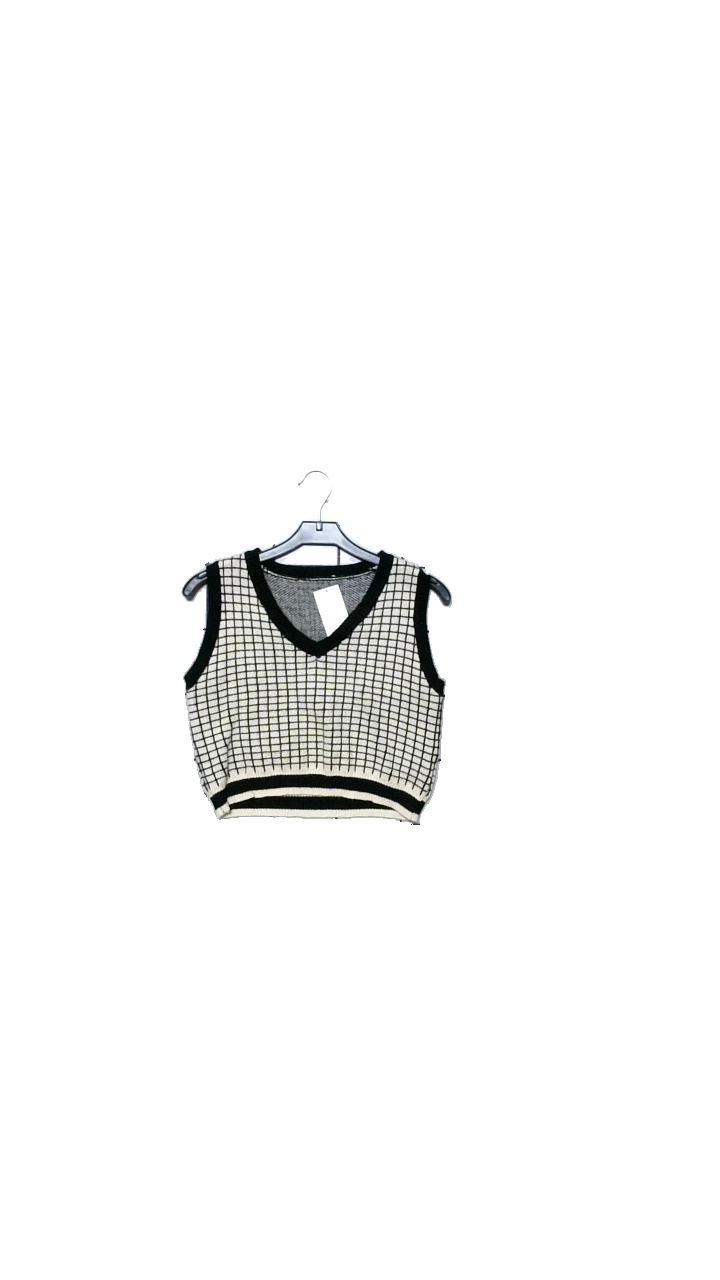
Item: Vest (Ladies)
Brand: Missing
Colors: Black, White
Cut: Regular
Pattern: Checkered print
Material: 64%Polyester,30%Spandex,6%Cotton
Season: Winter
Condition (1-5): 3
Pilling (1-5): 3
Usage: Reuse
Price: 50-100